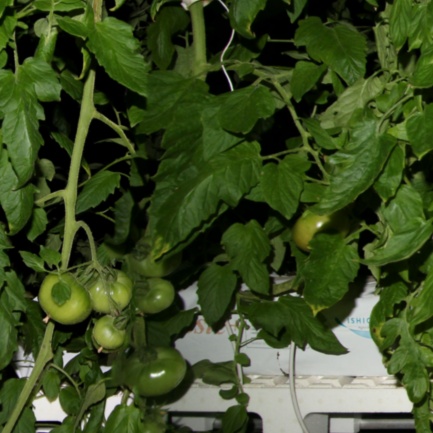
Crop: tomato